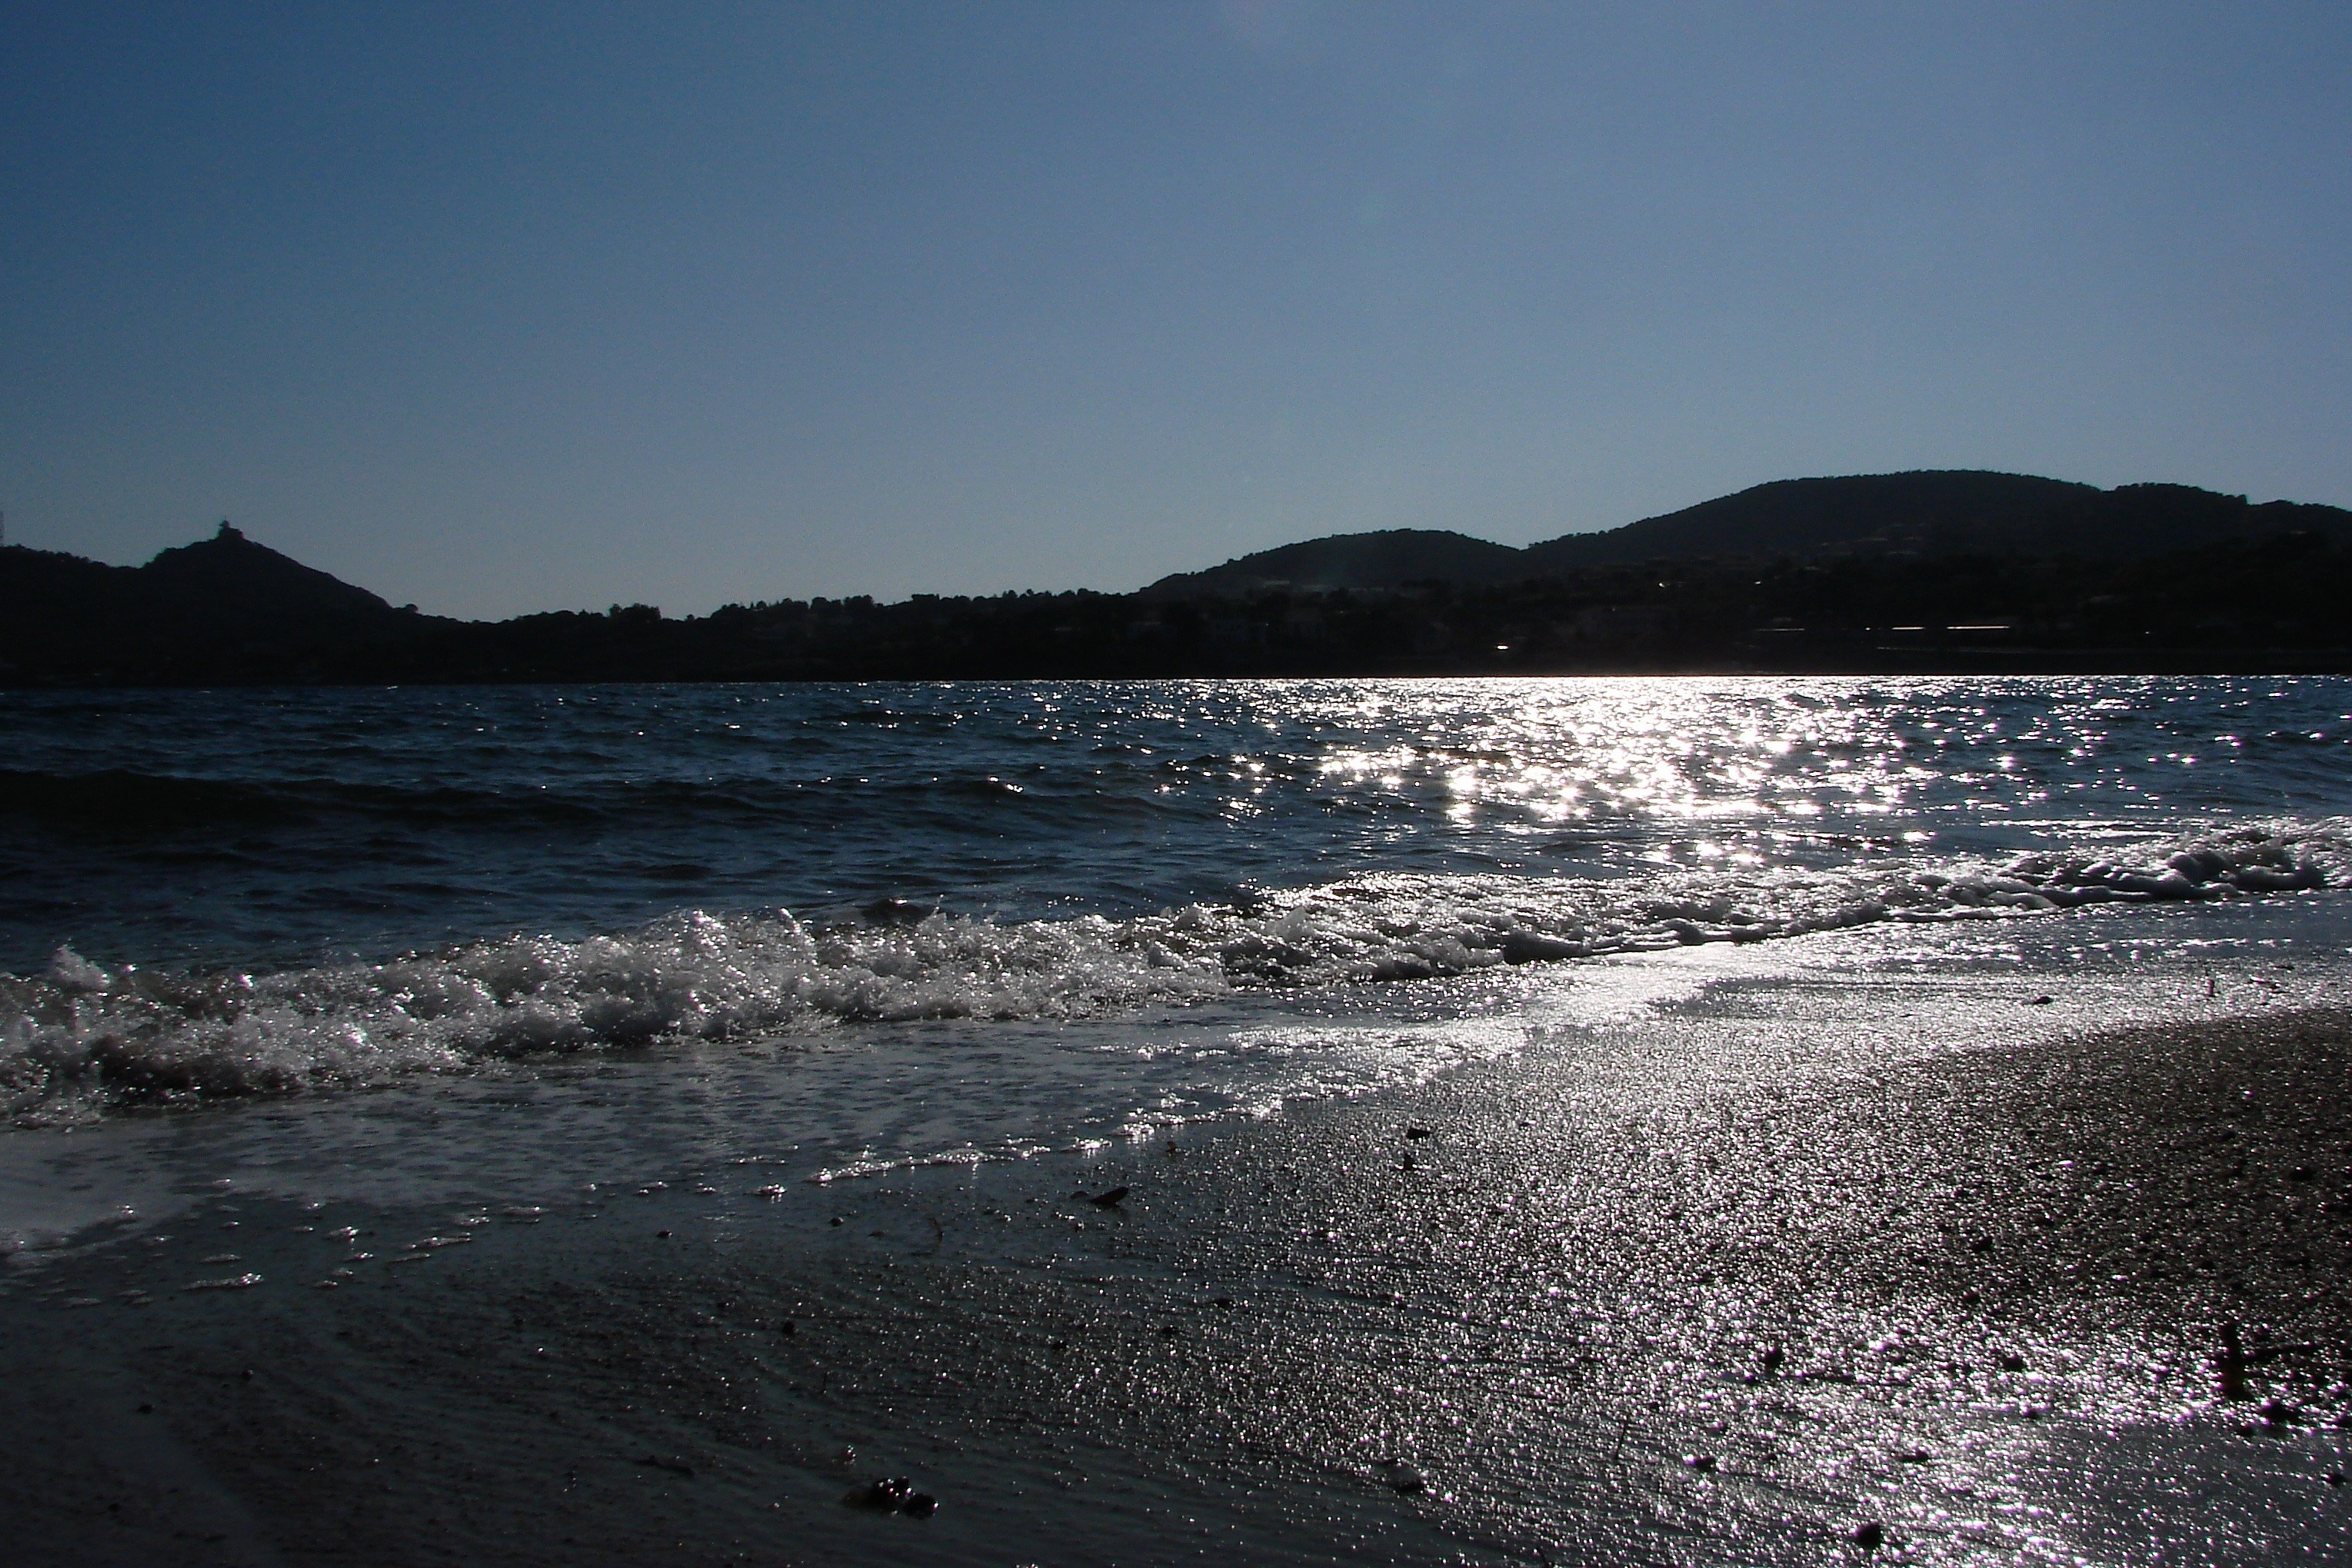
beach, sea, coast, water, sand, rock, ocean, horizon, cloud, sky, sunset, sunlight, shore, wave, dusk, evening, twilight, bay, romantic, body of water, back light, wind wave